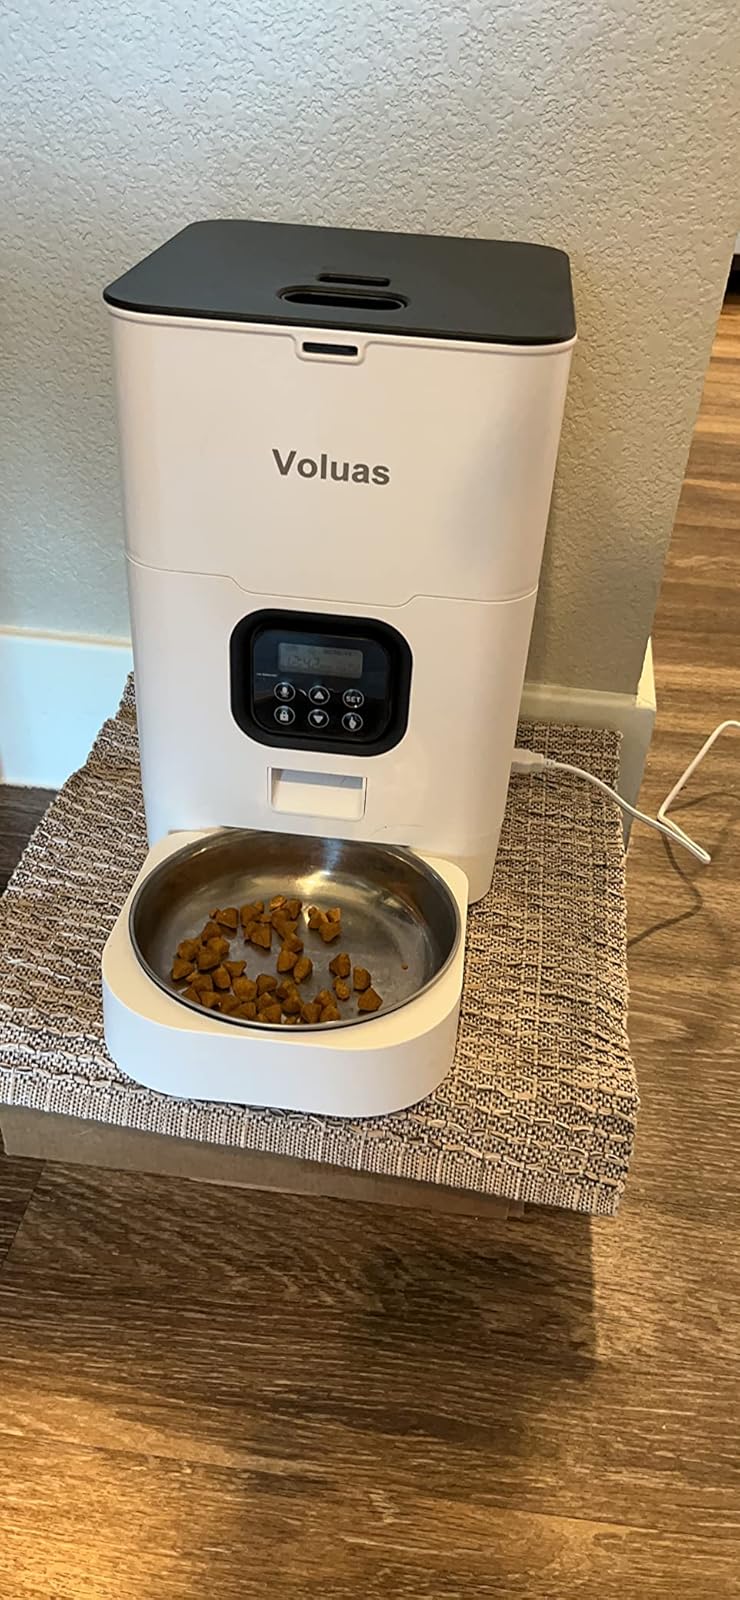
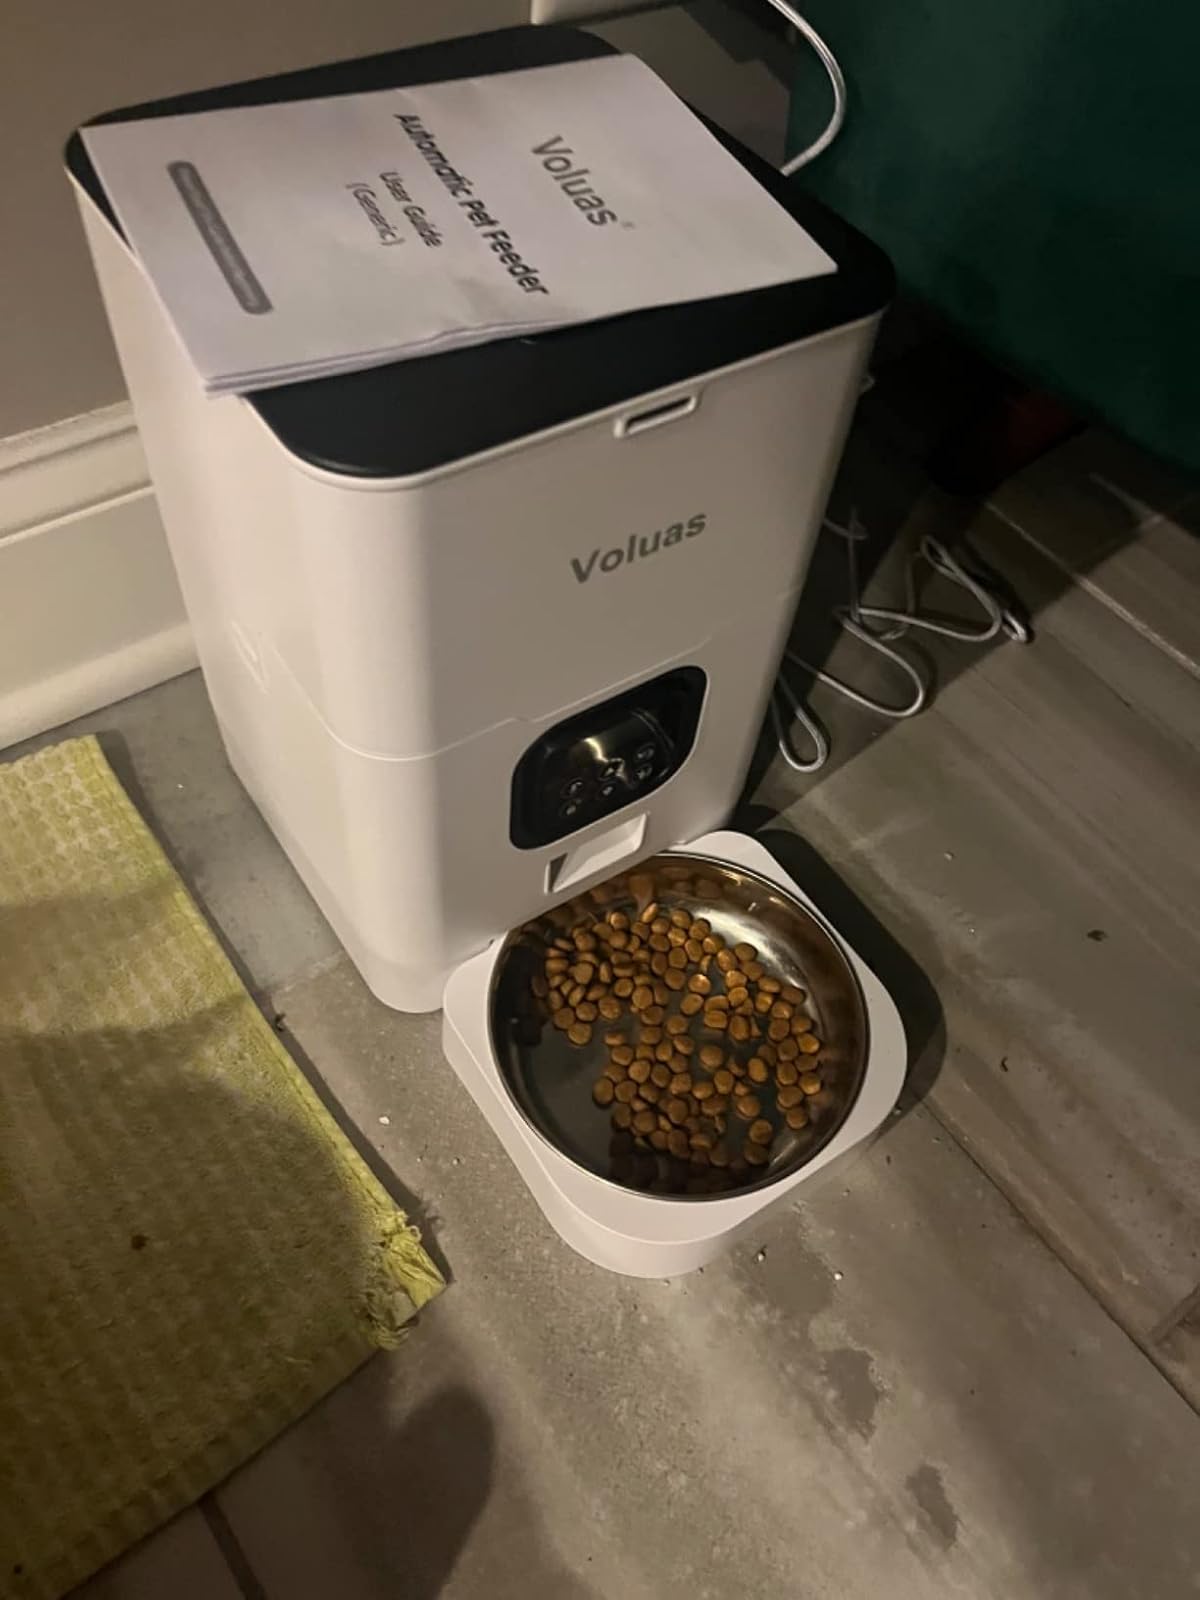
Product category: items_feeder
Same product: yes